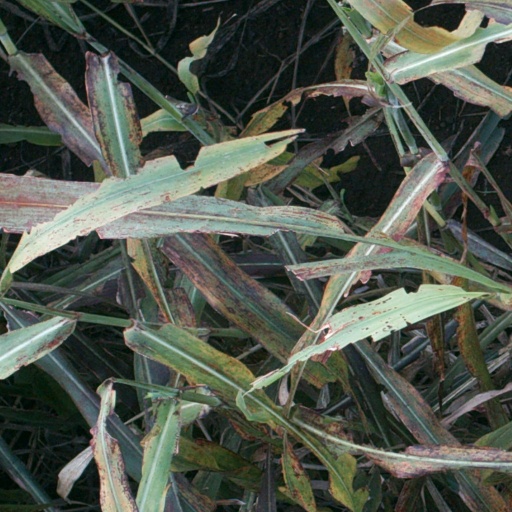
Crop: sorghum